Utagawa Toyoharu

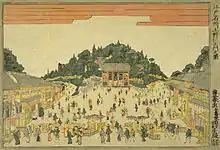
"Famous Views of Edo: Niō-mon in Ueno",

Toyoharu's works have a gentle, calm, and unpretentious touch, and display the influence of ukiyo-e masters such as Ishikawa Toyonobu and Suzuki Harunobu. Harunobu pioneered the full-colour "" print and was particularly popular and influential in the 1760s, when Toyoharu first began his career.